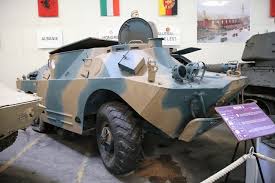
Label: BTR